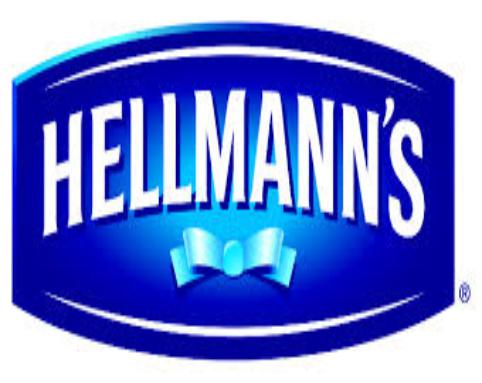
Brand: Hellmann's
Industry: Food